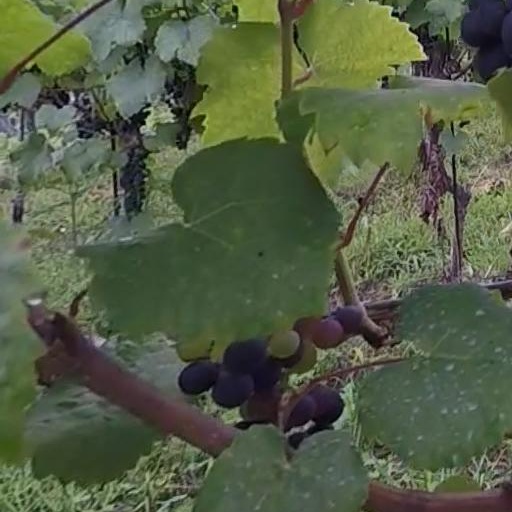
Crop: grape